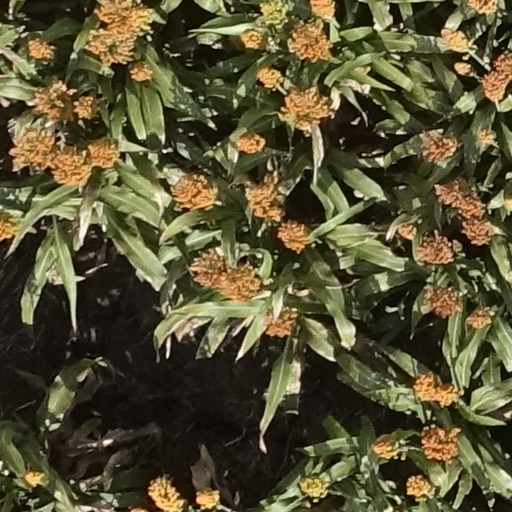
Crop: sorghum